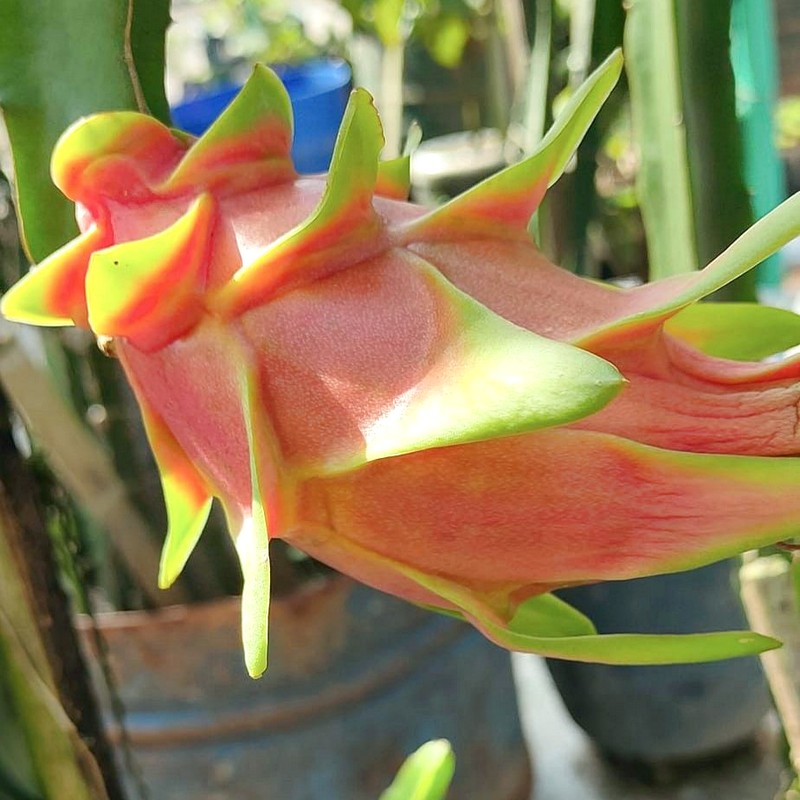
Label: Fresh Dragon Fruit